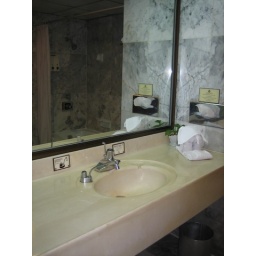
We have a baby elephant in the bathroom